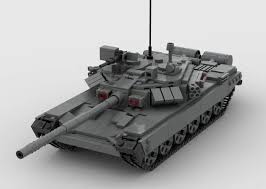
Label: Tank